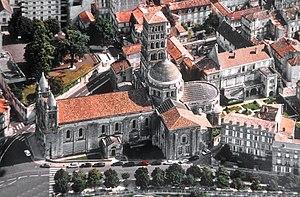
Cathédrale Saint-Pierre. Dominant les remparts de la ville, édifiée sur les ruines de monuments antérieurs, c'est au cours des 12ème et 13ème siècles qu'elle acquit son architecture actuelle. This building is indexed in the Base Mérimée, a database of architectural heritage maintained by the French Ministry of Culture,
Le diocèse d'Angoulême est un diocèse de l'Église catholique de France. Le siège épiscopal est à Angoulême.